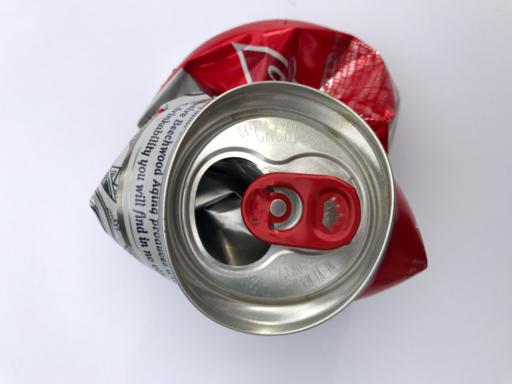
Label: metal